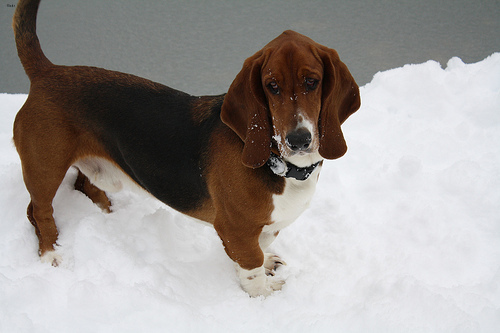
Breed: basset